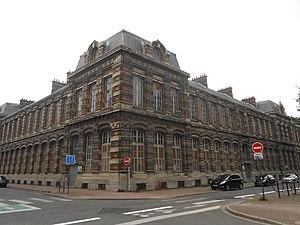
Université de Lille, rue Jeanne d'Arc et rue Jean Bart, F-59000 Lille, France
Un établissement public à caractère scientifique, culturel et professionnel est, en France, une catégorie particulière d'établissement public dont les règles constitutives sont fixées par le livre VII, partie législative, du code de l'éducation. Ce statut est spécialement adapté pour les établissements d'enseignement supérieur, il comprend donc les universités ainsi qu'une cinquantaine d’autres établissements parmi lesquels des écoles d'ingénieurs.
La rue Jean-Bart est une voie du quartier Saint Michel à Lille, ouverte en 1867, où l'Institut industriel du Nord, le siège et les facultés de l'Université de Lille ont été bâtis à la fin du XIXᵉ siècle.
L’université de Lille est une université française publique située à Lille. Avec près de 75 000 étudiants, elle est l'une des plus grandes universités francophones. Étalée sur cinq principaux campus de la métropole lilloise, ses 23 composantes proposent des formations réparties en quatre grands domaines : Arts, lettres, langues, sciences humaines et sociales ; Droit, économie, gestion ; Santé ; Sciences et technologies.